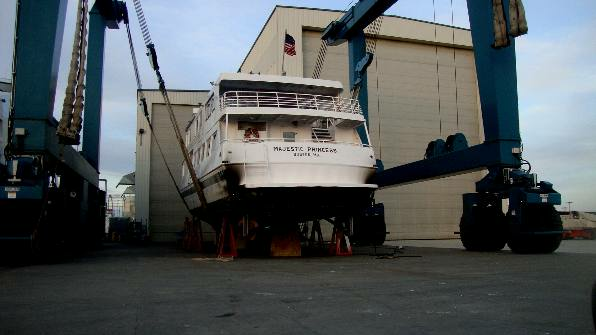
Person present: No